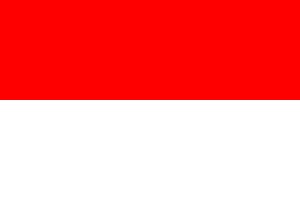
Indonesiens flag
Indonesiens flag
Indonesiens flag består af to lige store, vandrette felter: rødt øverst og hvidt nederst.